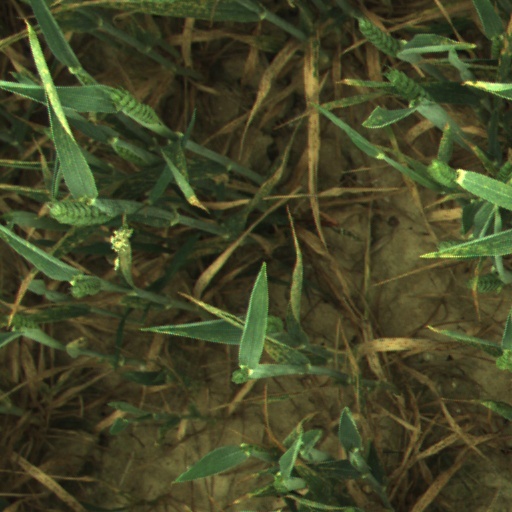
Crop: wheat